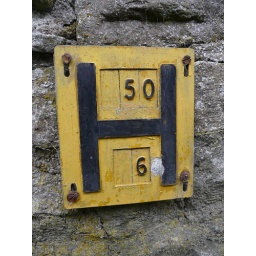
A UK fire hydrant sign attached to a stone wall, seen in Westgate, Weardale.